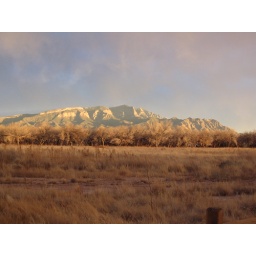
This is the mountain at the Tamaya Resort in New Mexico. Hence the mountain view rooms they have. This thing is literally black at night.